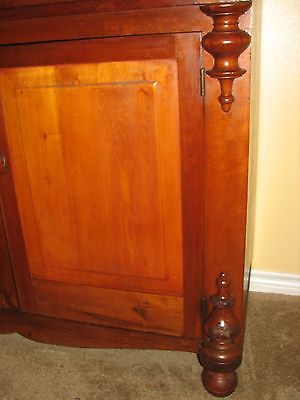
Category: cabinet